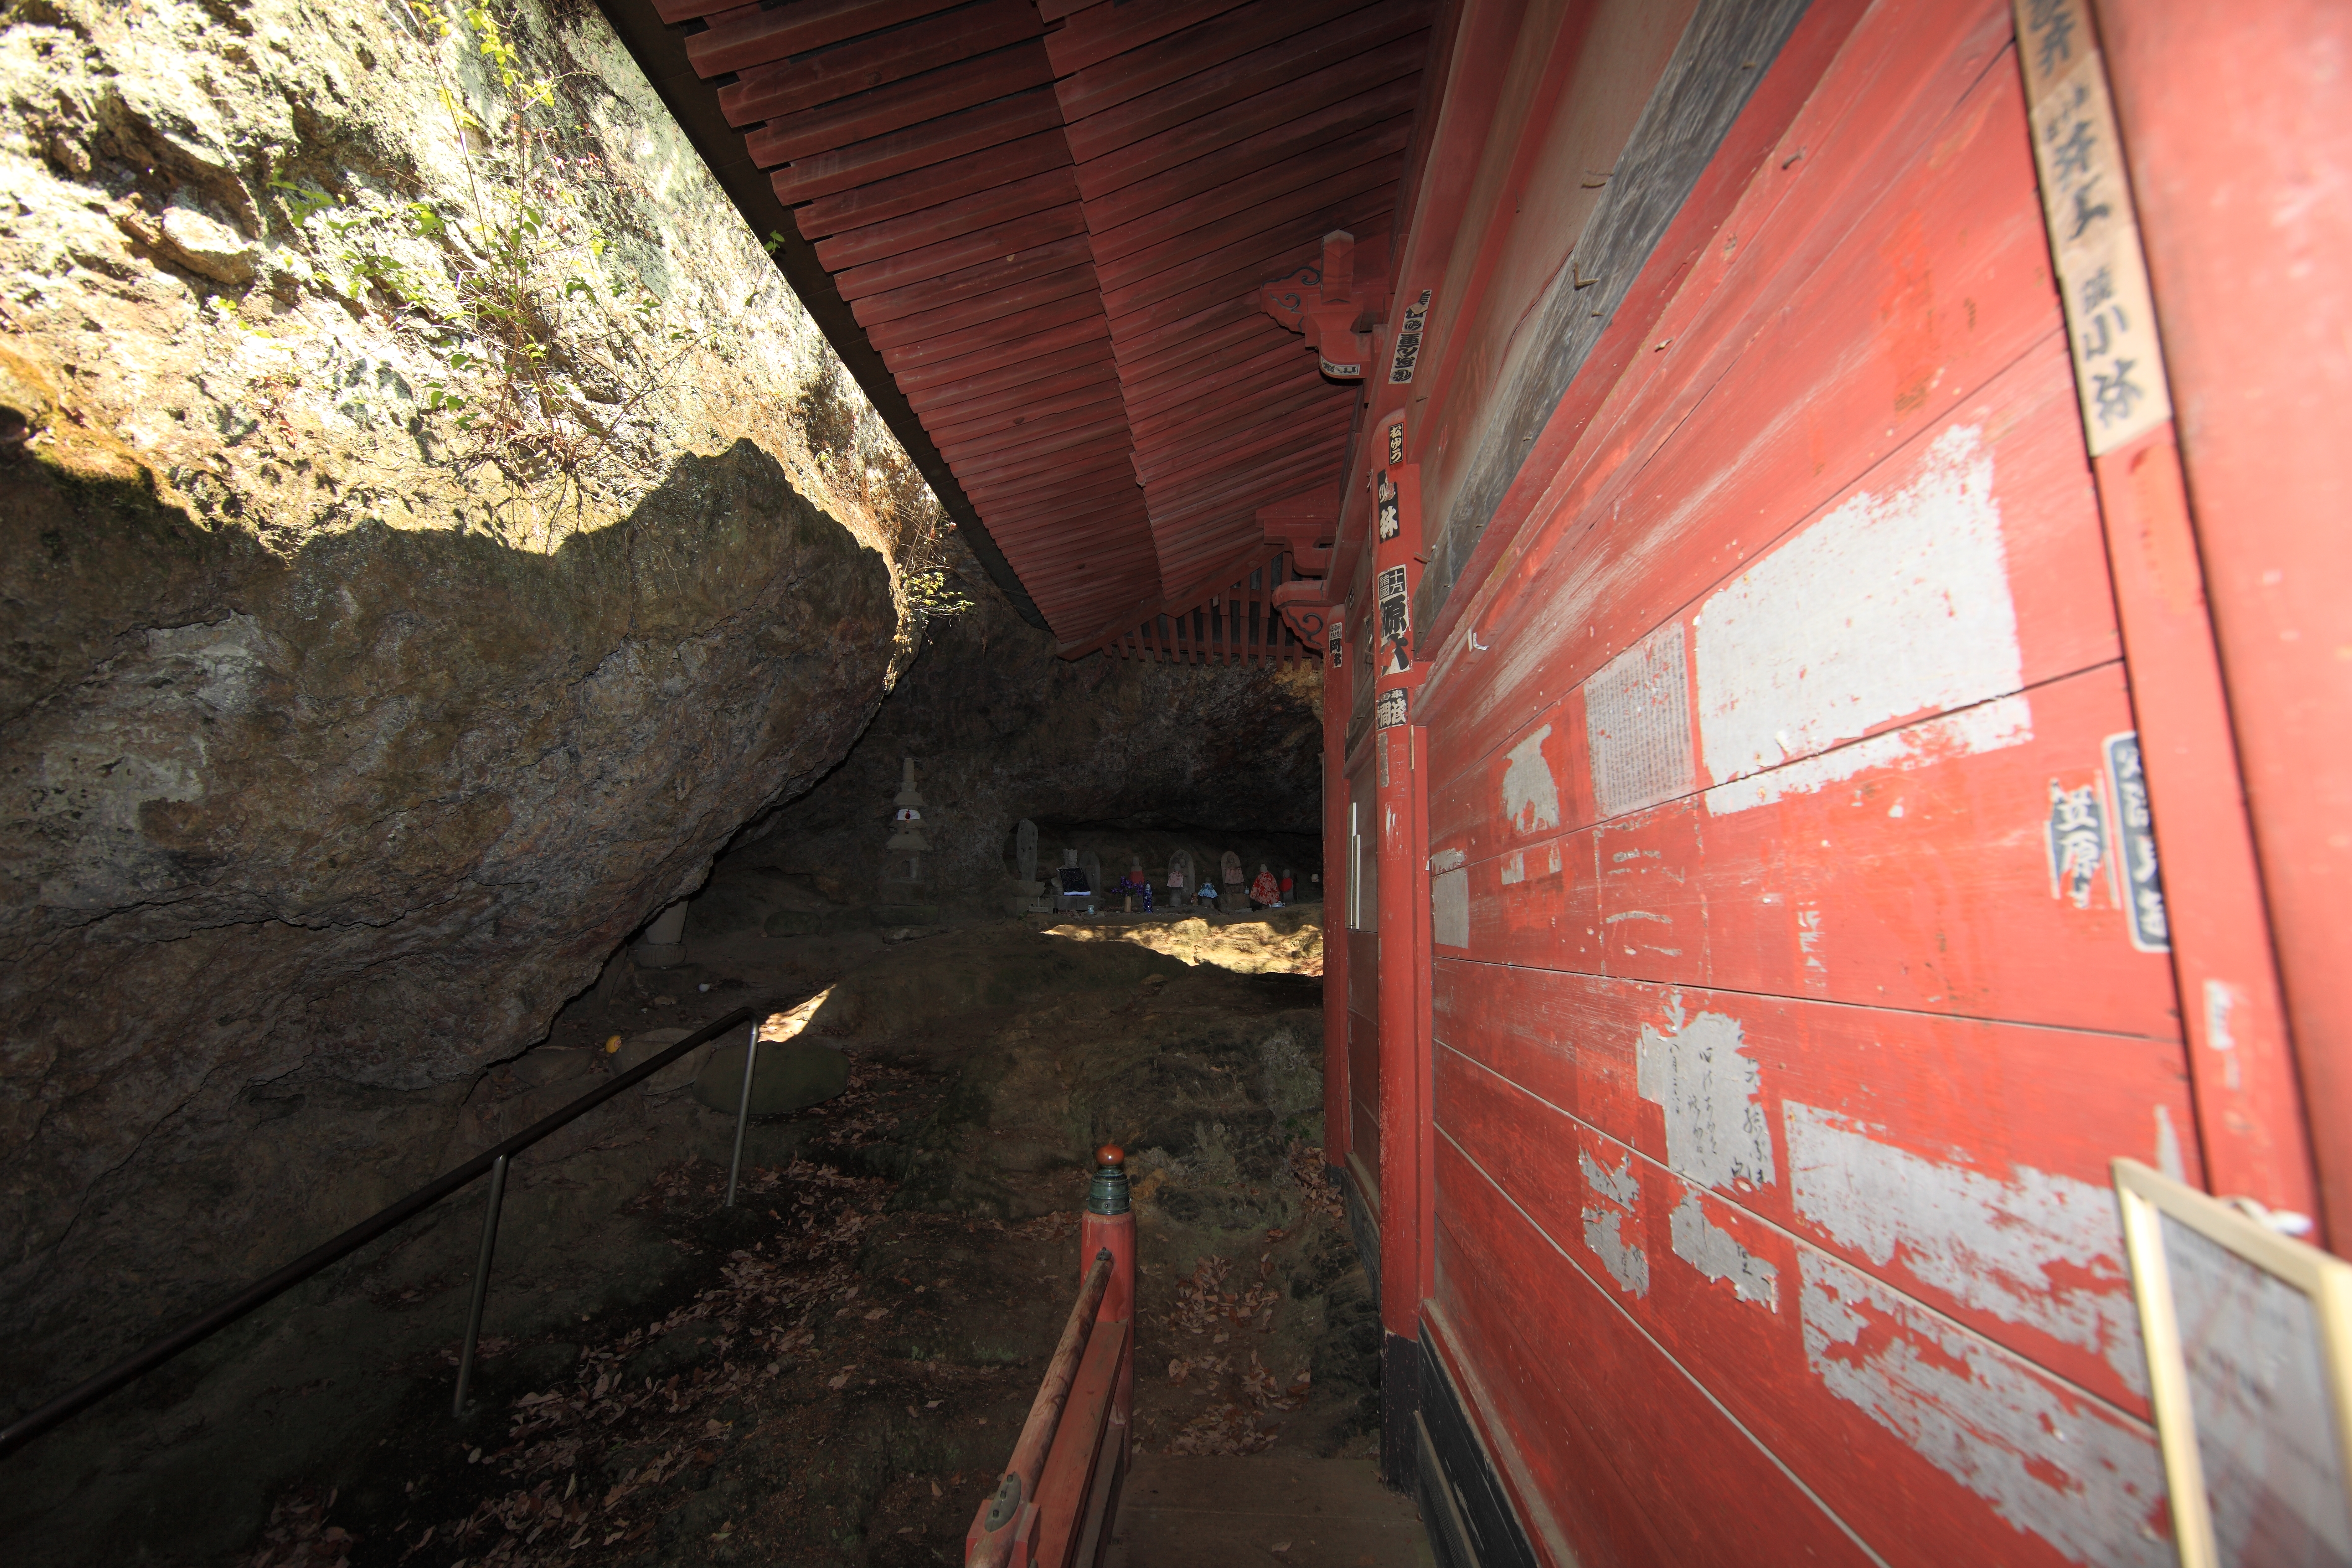
architecture, tunnel, high, exterior, religious, design, temple, japanese, infrastructure, 5d, style, hires, markii, traditional, hi, res, resolution, saitama, chichibu, enyuuji, iwaidoh